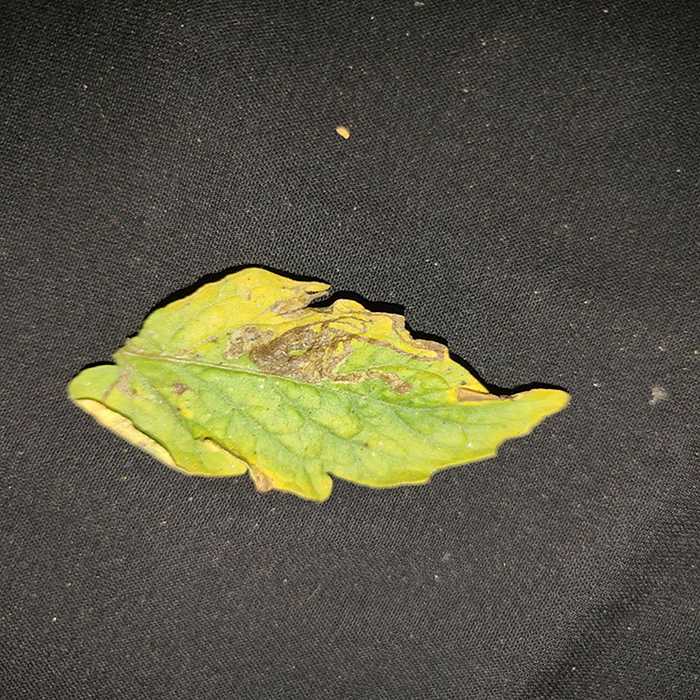
Plant: Tomato
Label: Tomato Bacterial spot